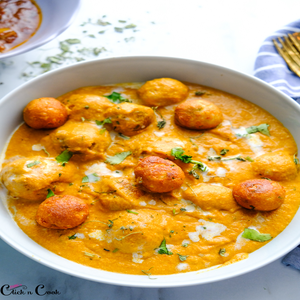
Dish: kofta